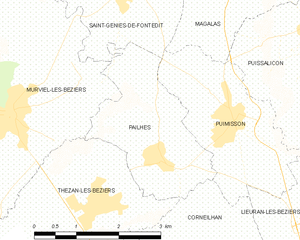
Carte de la commune française de code INSEE 34191 - Pailhès (Hérault)
Pailhès est une commune française située dans le département de l'Hérault en région Occitanie.